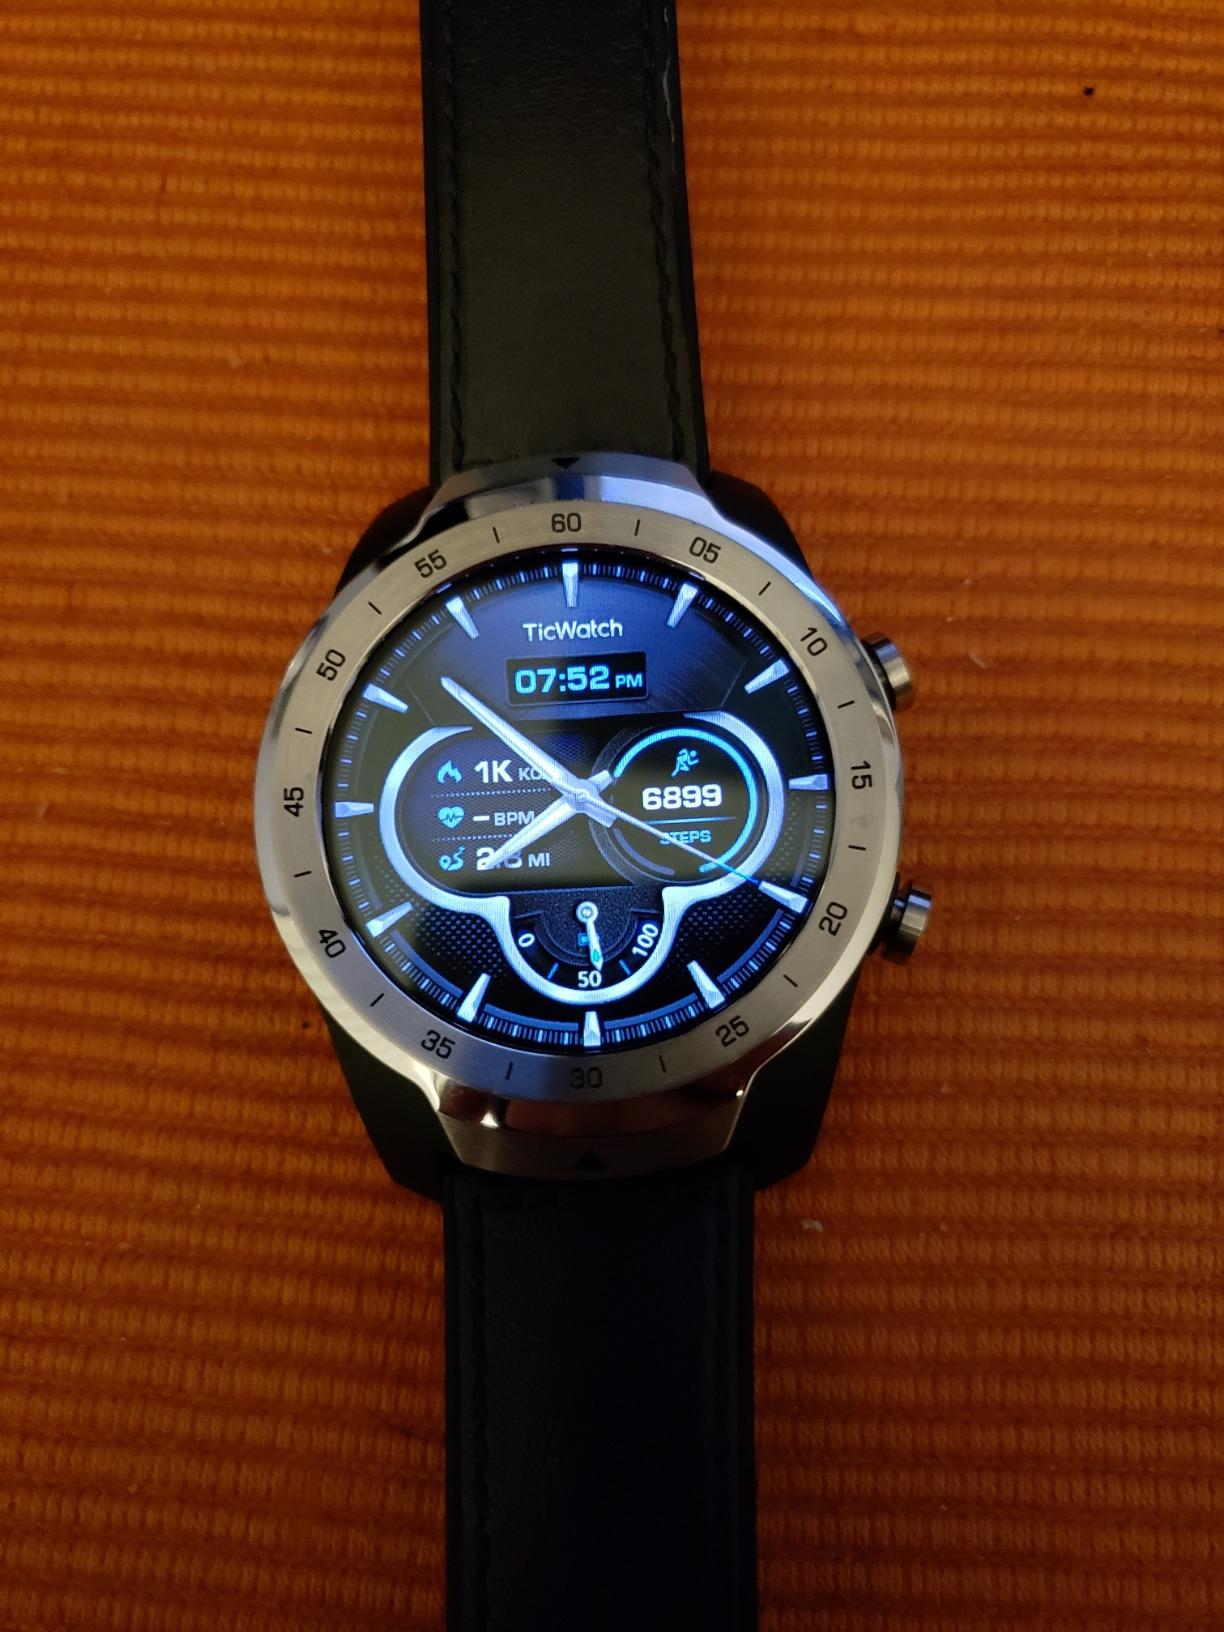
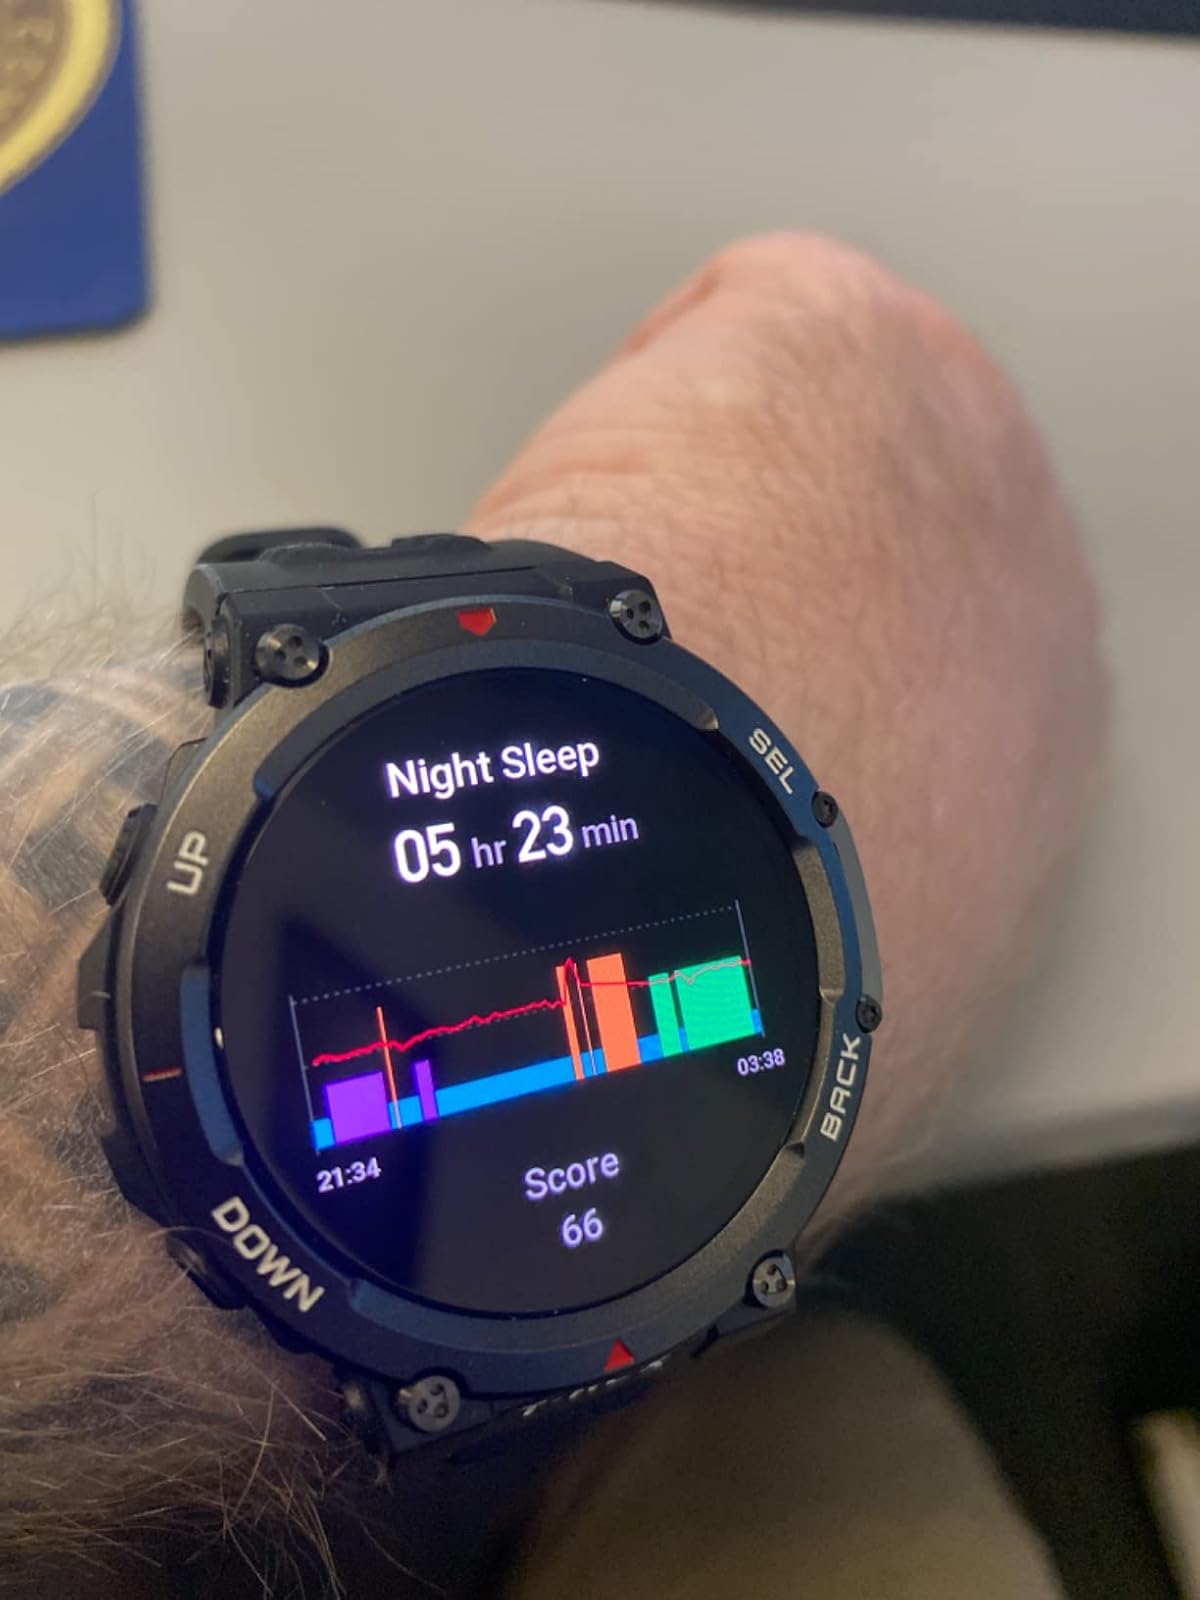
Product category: smartwatch
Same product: no